Cornwall

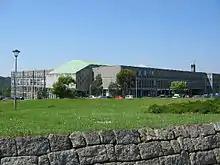
Cornwall Council's headquarters in Truro

Cornwall is perhaps best known though for its pasties, a savoury dish made with pastry. Today's pasties usually contain a filling of beef steak, onion, potato and swede with salt and white pepper, but historically pasties had a variety of different fillings. "Turmut, 'tates and mate" (i.e. "Turnip, potatoes and meat", turnip being the Cornish and Scottish term for swede, itself an abbreviation of 'Swedish Turnip', the British term for rutabaga) describes a filling once very common. For instance, the licky pasty contained mostly leeks, and the herb pasty contained watercress, parsley, and shallots. Pasties are often locally referred to as "oggies". Historically, pasties were also often made with sweet fillings such as jam, apple and blackberry, plums or cherries.